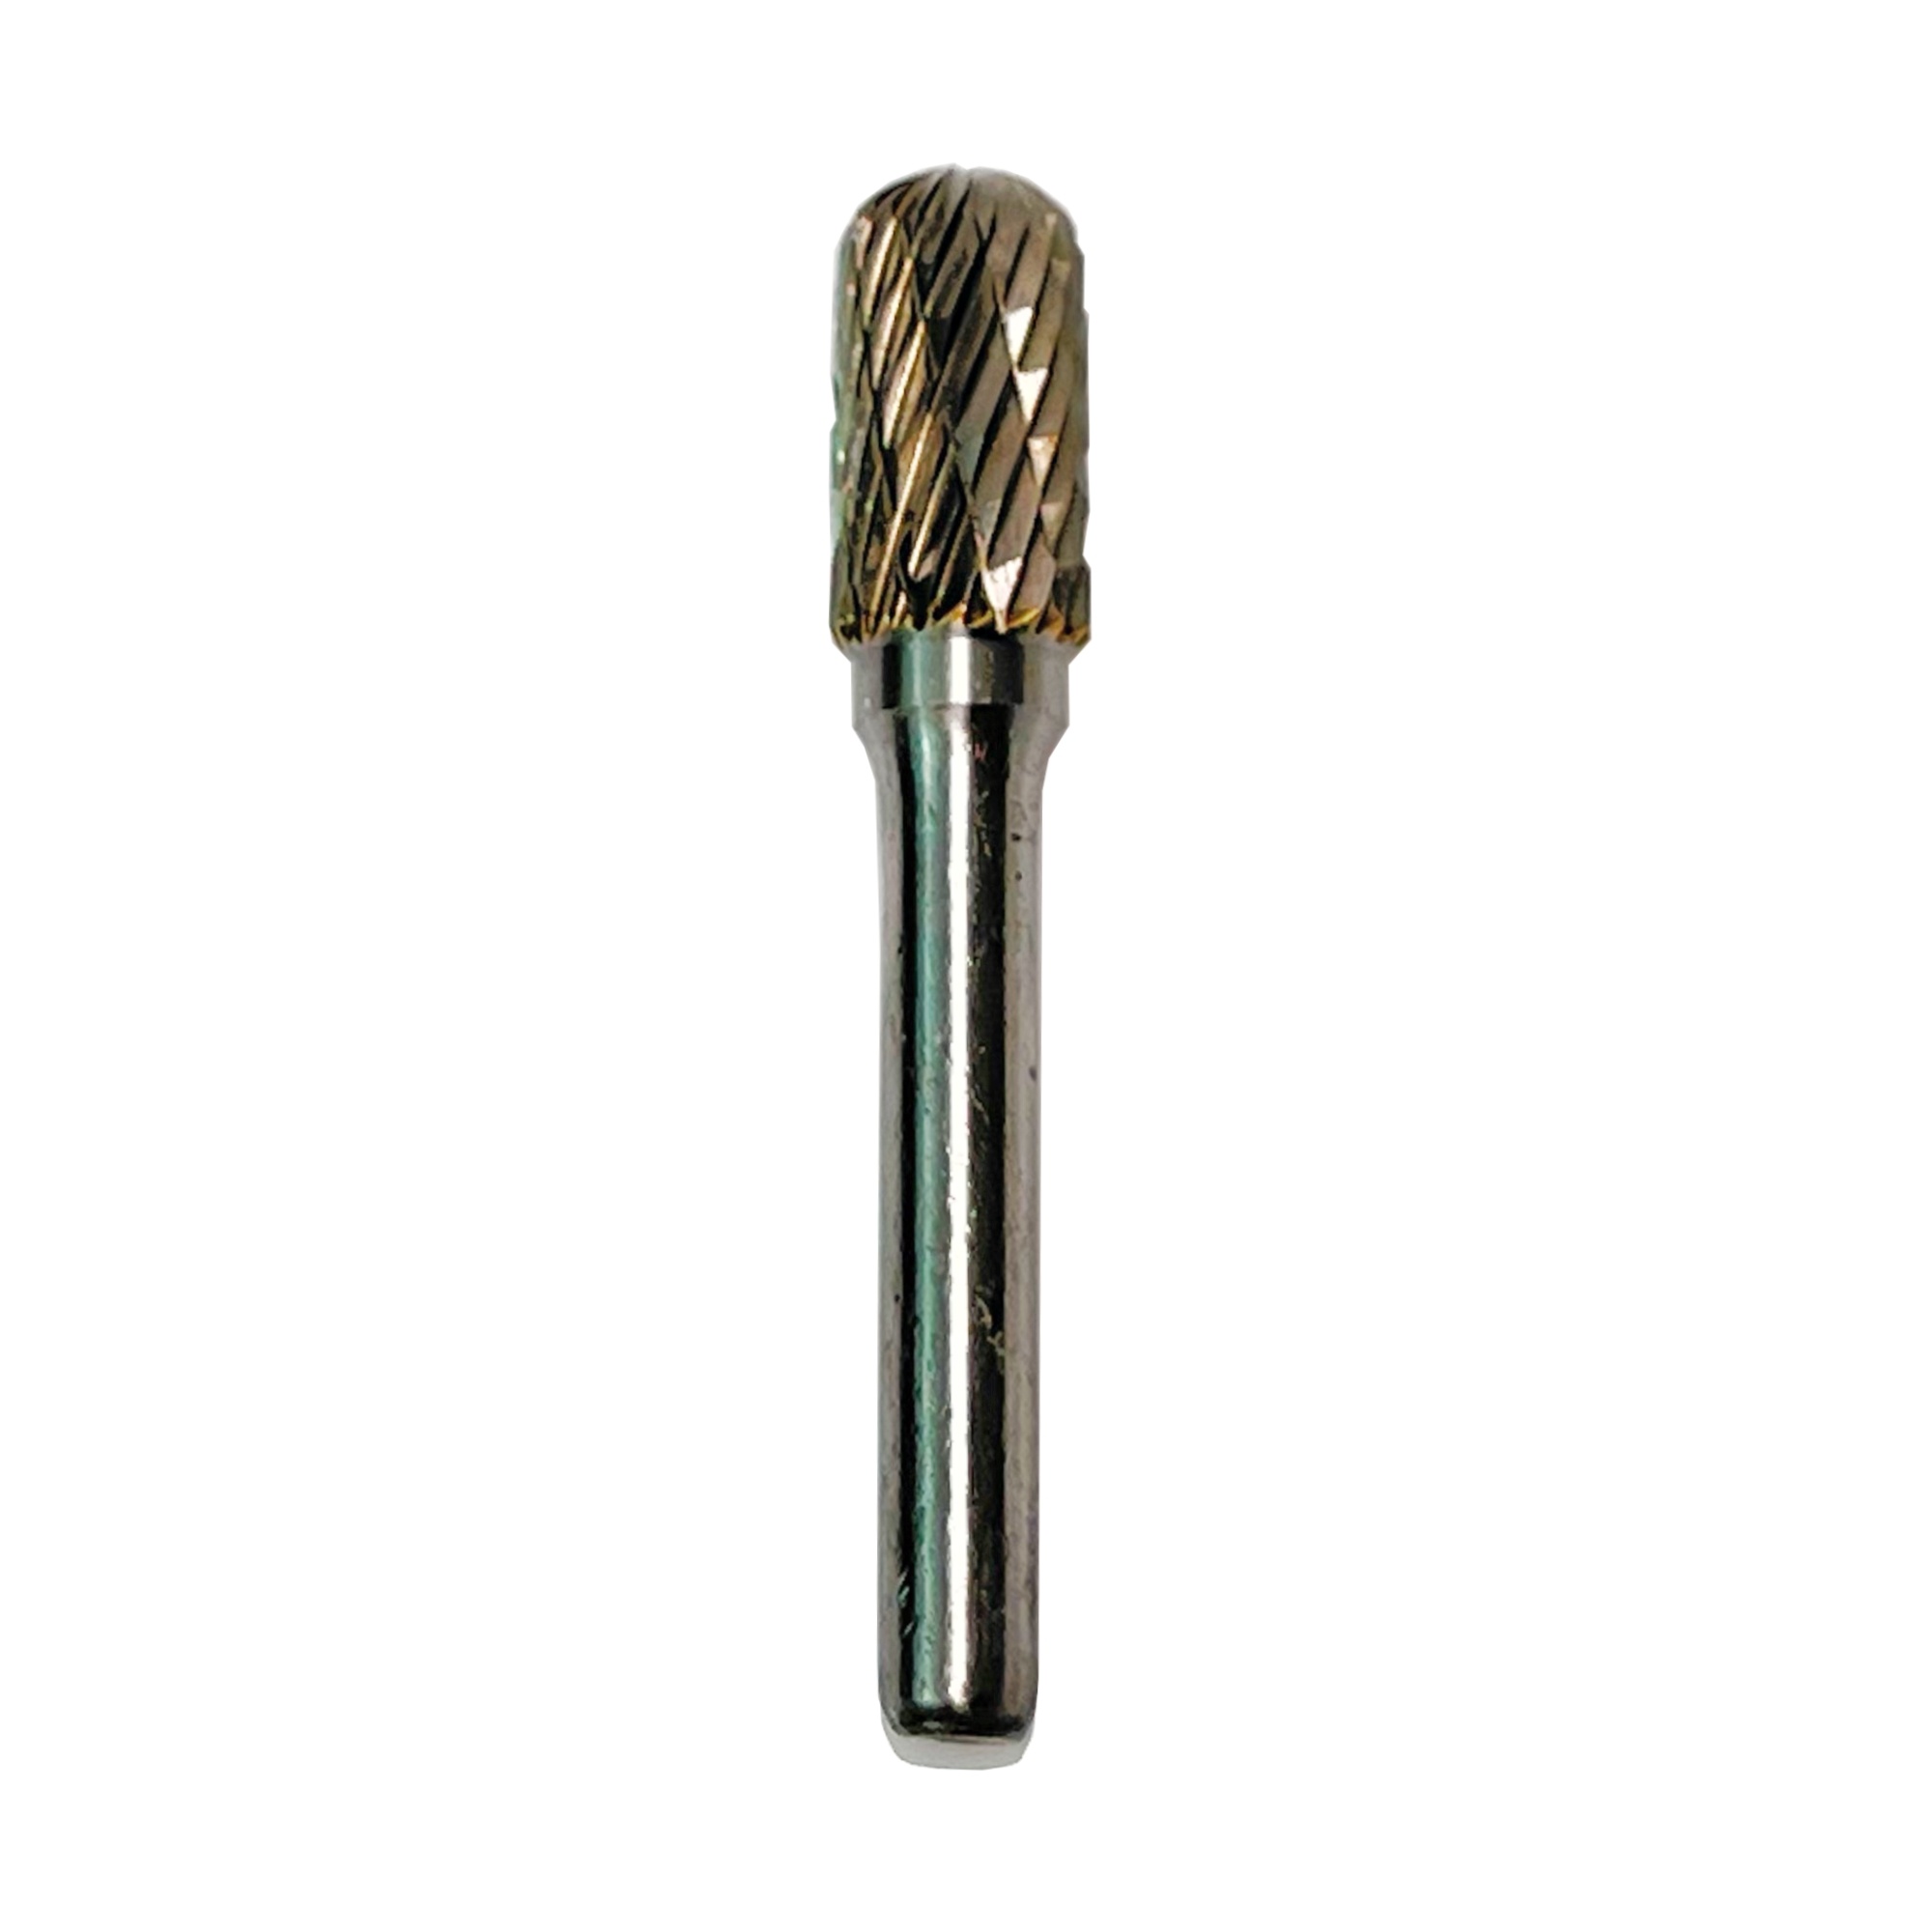
Stiftfrees Wolfraamcarbide C (cilinder rond) WRC | 6mm
Stiftfrees met wolfraamcarbide freeskop. De freeskop is gemaakt van duurzaam wolfraamcarbide en daarmee geschikt voor het frezen van alle metalen, waaronder staal, RVS en aluminium. De frees is voorzien van een 6mm as-diameter. Het double-cut patroon zorgt voor een efficiënte afvoer van freesmateriaal. Specificaties As-diameter: 6mm Geschikt voor metalen: tot hardheid HRC70 Rotatiesnelheid: 5000-6000 tpm Levering is per stuk.
Brand: MB
Category: Hardware > Tool Accessories > Router Accessories > Router Bits > Straight Bits